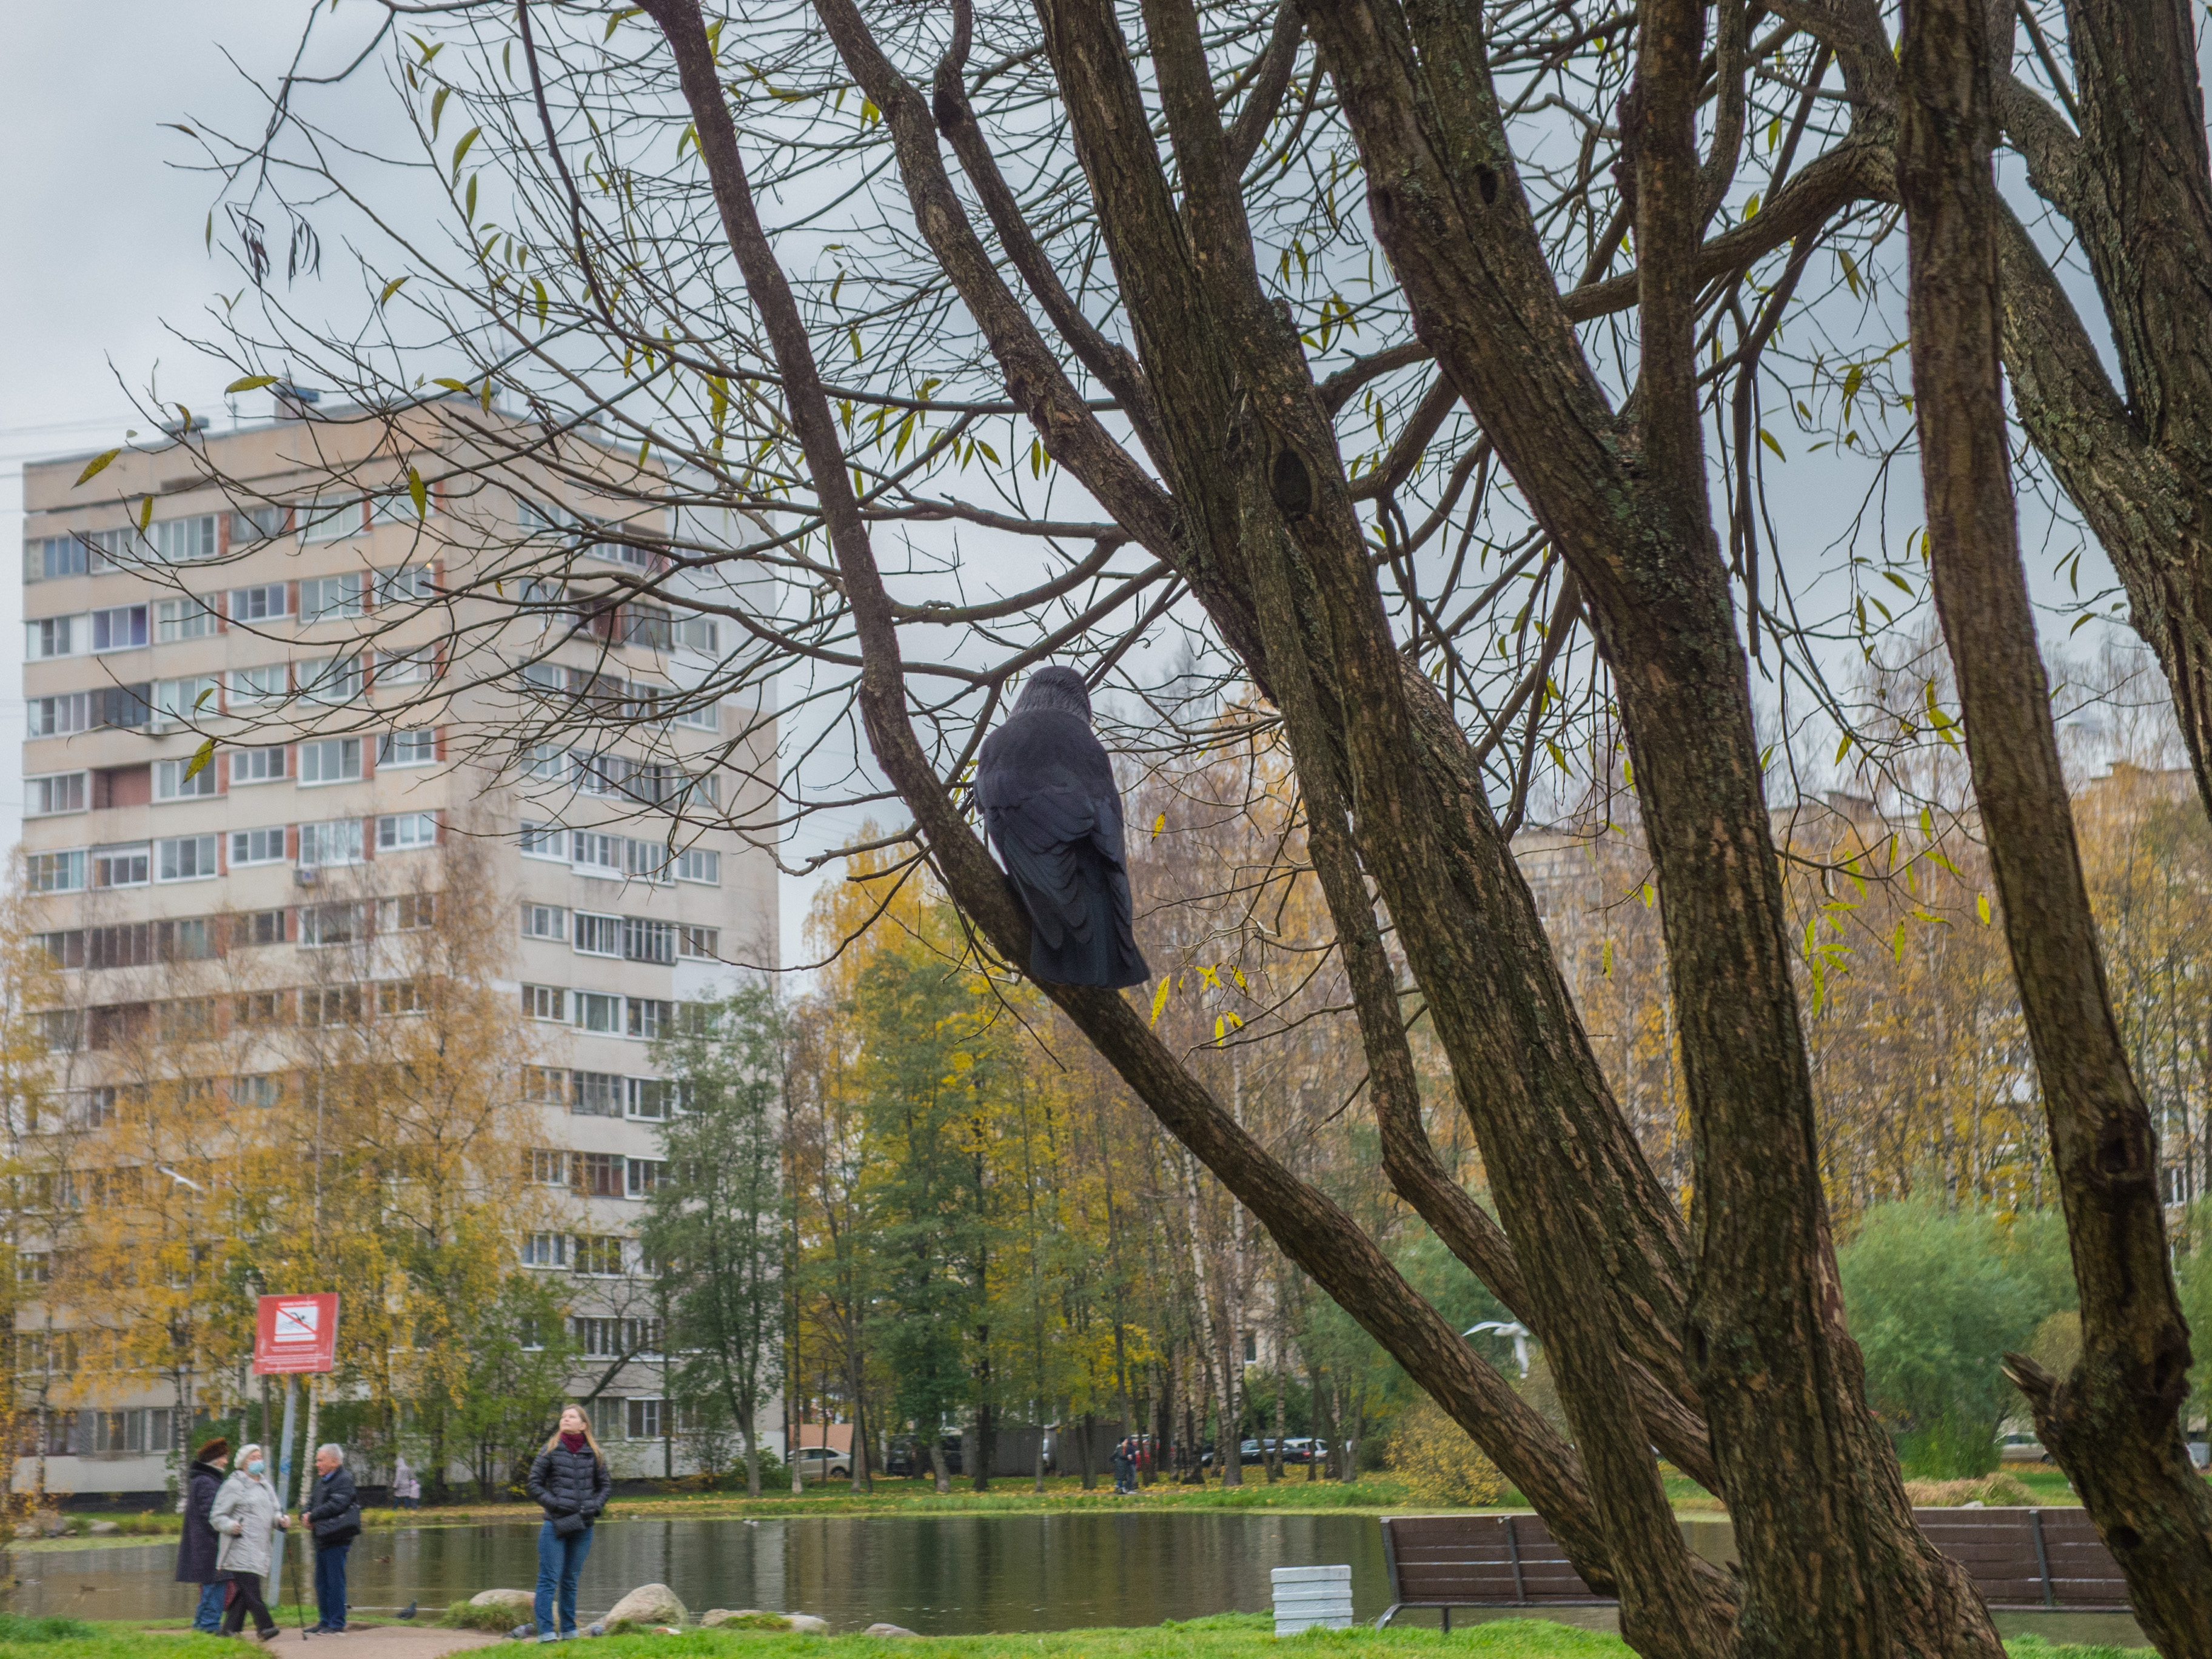
image, tree, branch, kite, woody plant, architecture, sculpture, spring, plant, bird, art, city, park, statue, building